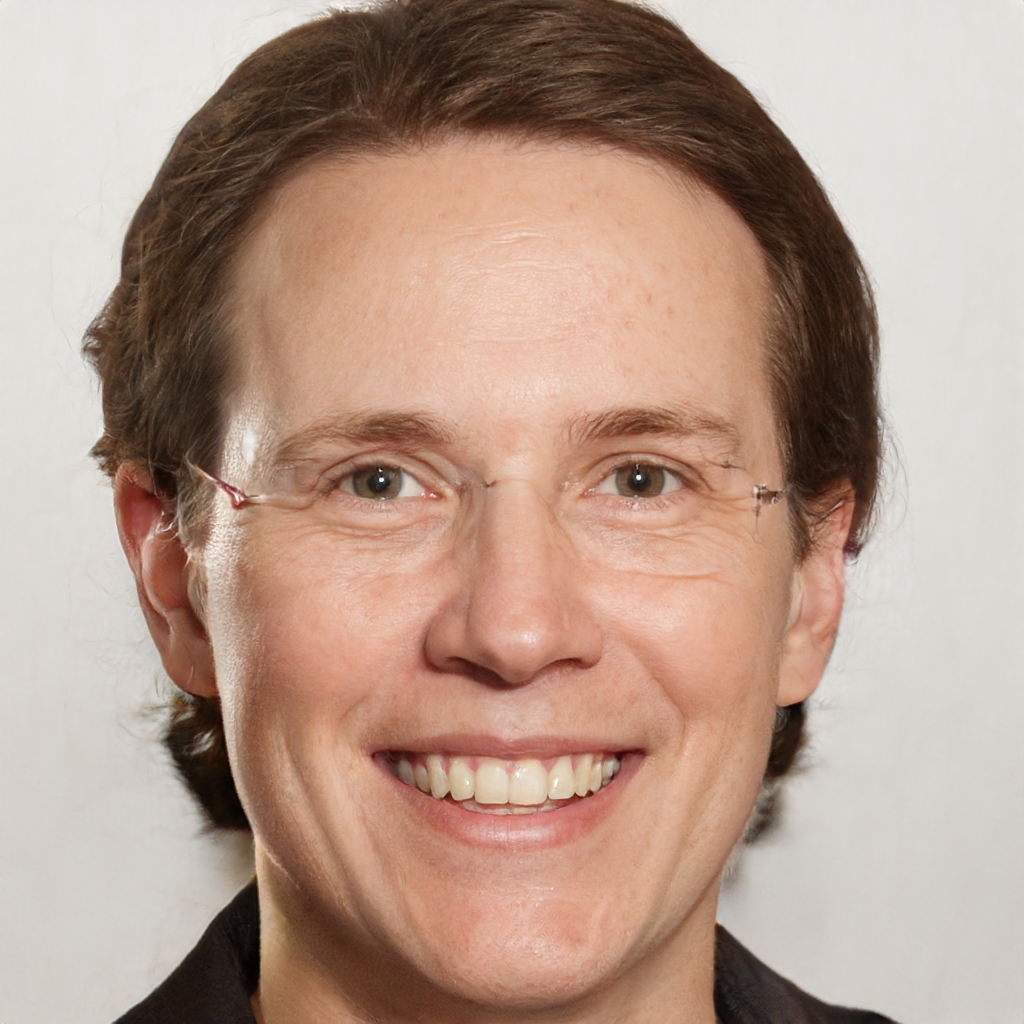
Portrait style: Real Portrait